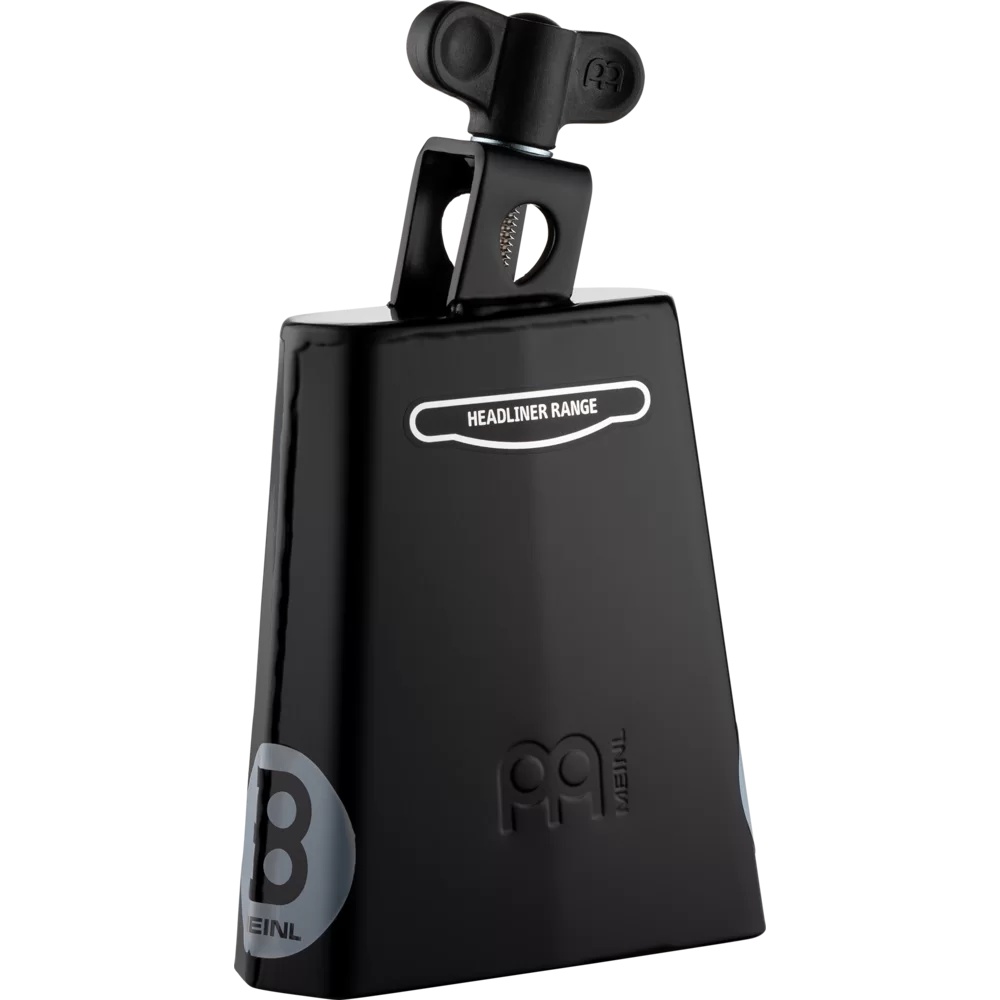
MEINL PERCUSSION / HCO4BK / 5" Headliner® Series Cowbell, Black powder coated steel, Cha Cha Cowbell
Fabriquées à partir d'acier en poudre noire, les cloches à vache de la série MEINL Percussion Headliner® produisent un son tranchant et tranchant. Caractéristiques: Montable Cloche Cha Cha Son coupant et tranchant Hauteur: 5″
Brand: Meinl Percussion
Category: Arts & Entertainment > Hobbies & Creative Arts > Musical Instruments > Percussion > Hand Percussion > Musical Cowbells